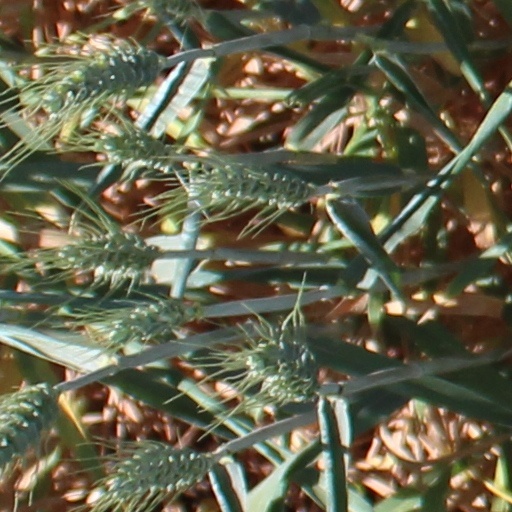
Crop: wheat